2018 Eastern Michigan Eagles football team

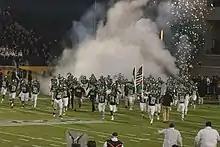
Eastern Michigan taking the field before the 2018 Camellia Bowl

The following Eagle was selected in the 2019 NFL draft after the season.